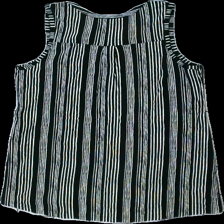
View: back
Type: Tank top
Category: Ladies
Brand: Cellbes
Colors: Black, White
Material: 100% bomull
Pattern: Striped
Cut: V-collar
Size: 42
Season: All
Damage: dammig
Damage location: middle center
Damage 2: dammig
Damage 2 location: middle center
Price range: <50
Recommended usage: Reuse
Description: linne med streck